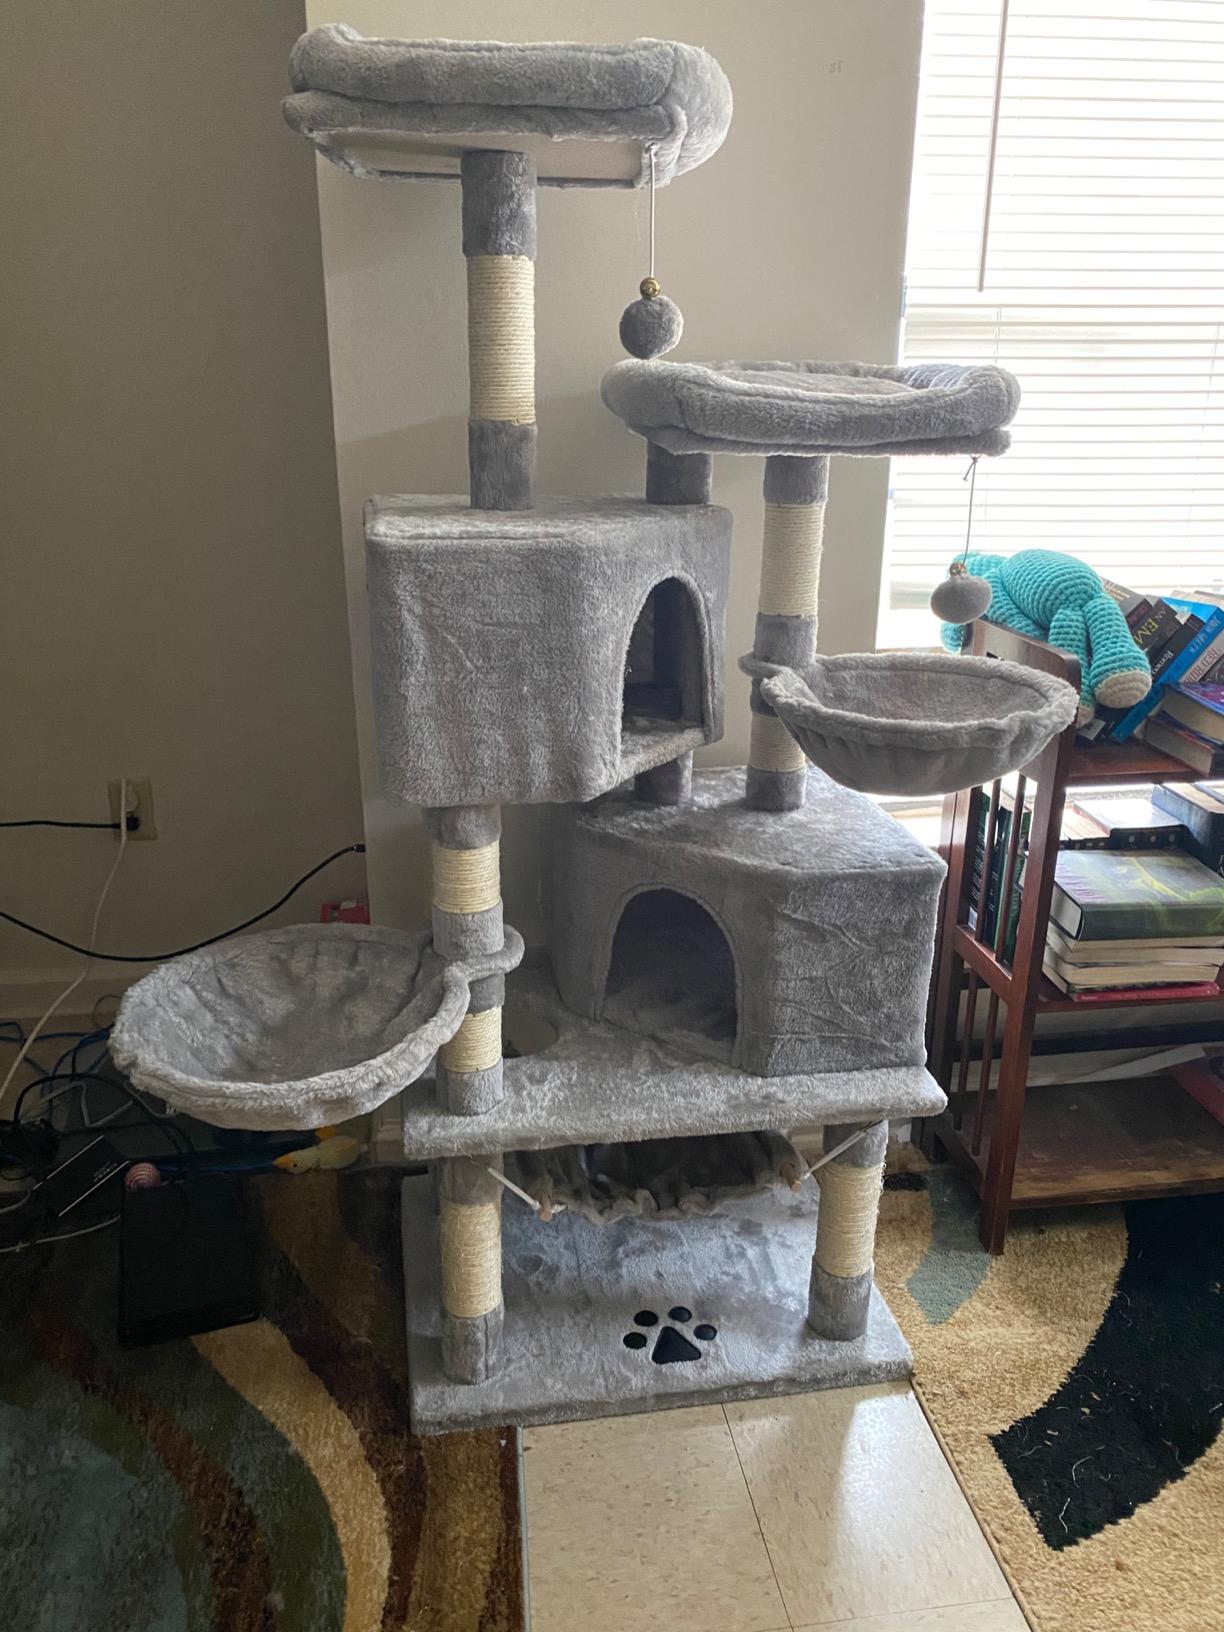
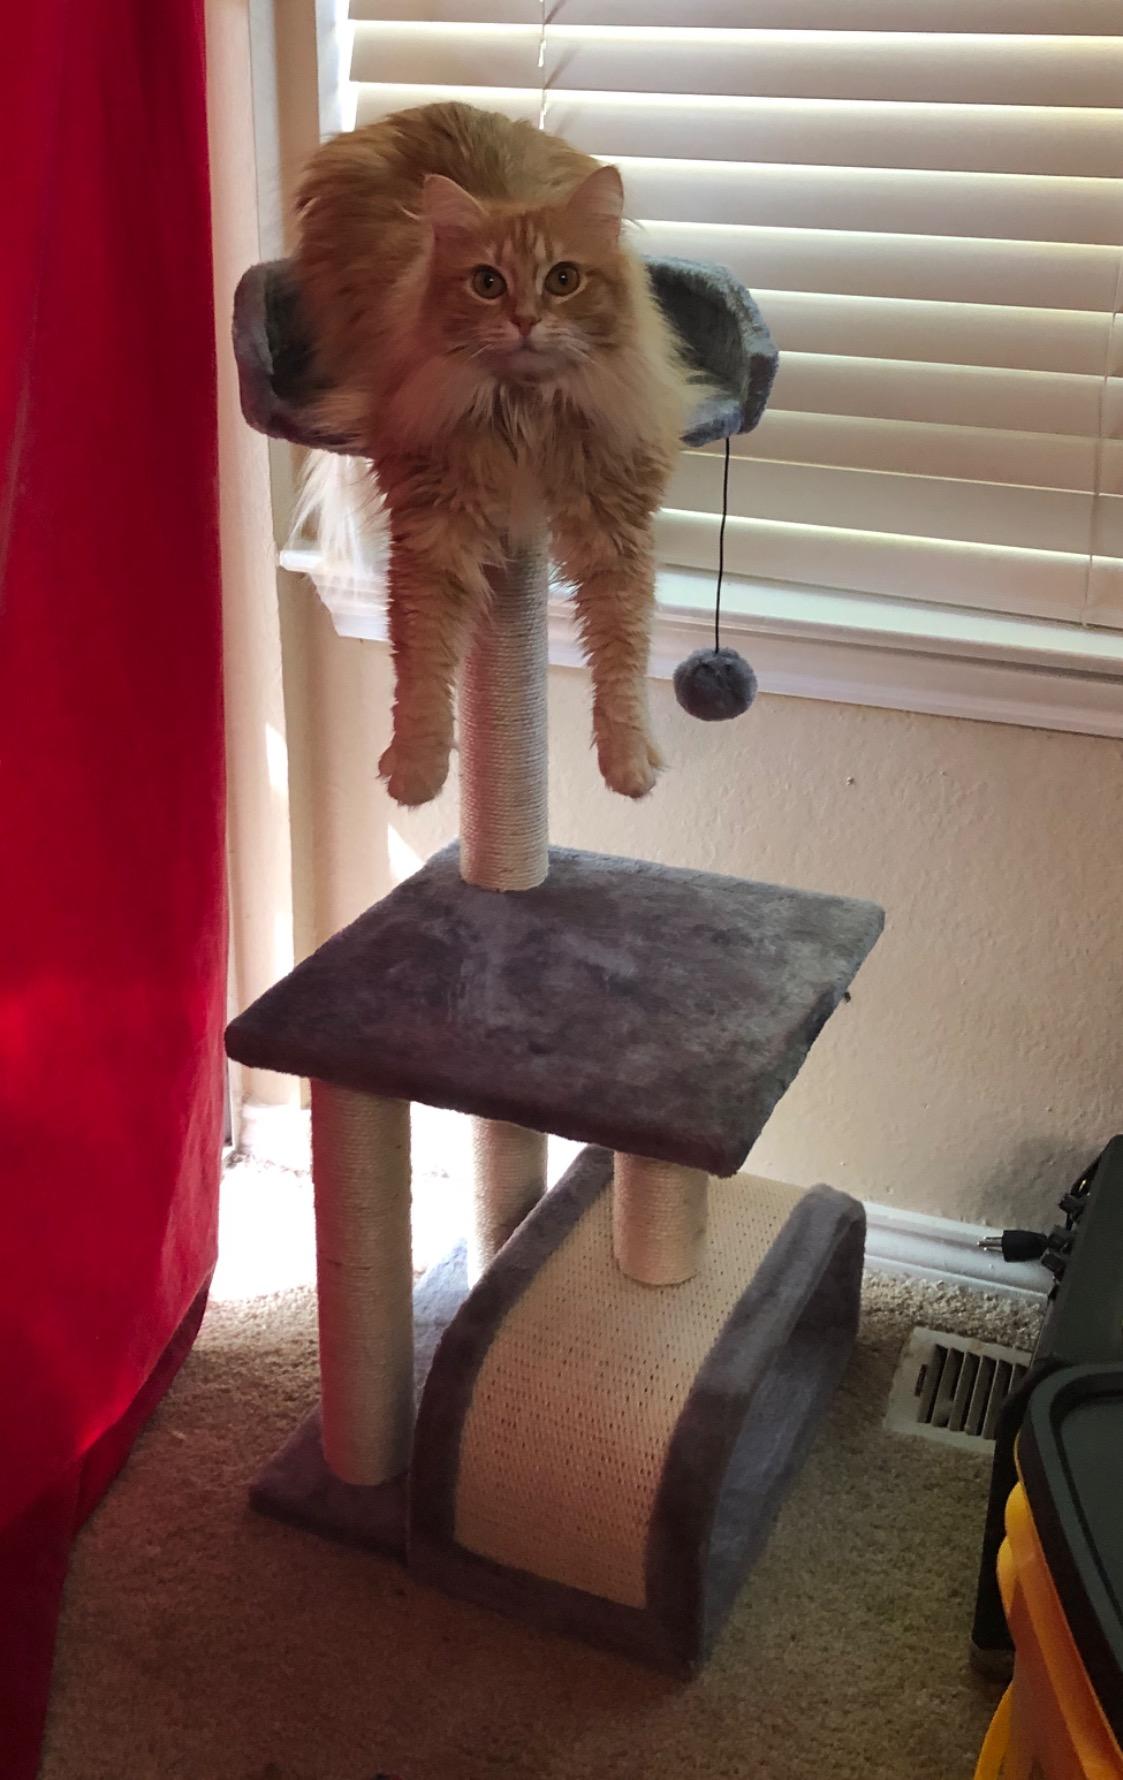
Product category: items_cat tree
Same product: no